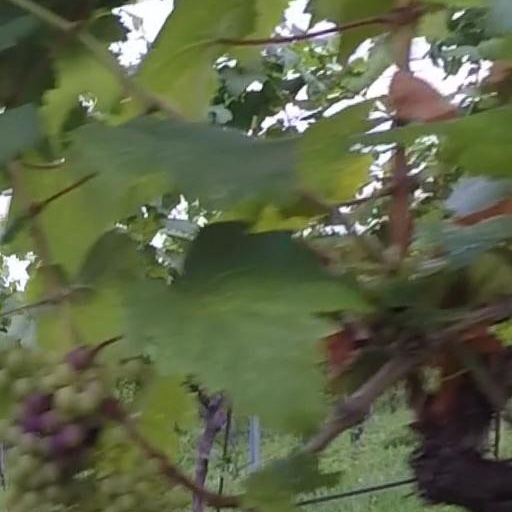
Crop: grape